Answer in natural language. Which object is closer to sixdrawer dresser in gray (highlighted by a red box), wall paint (highlighted by a blue box) or bluegrey rectangular table (highlighted by a green box)? Choose between the following options: wall paint (highlighted by a blue box) or bluegrey rectangular table (highlighted by a green box)
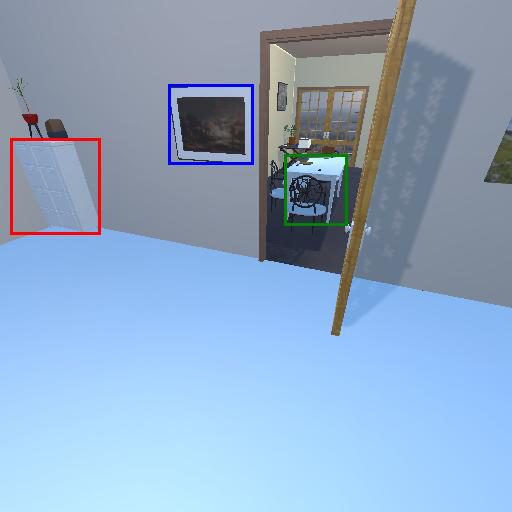
<answer>wall paint (highlighted by a blue box)</answer>